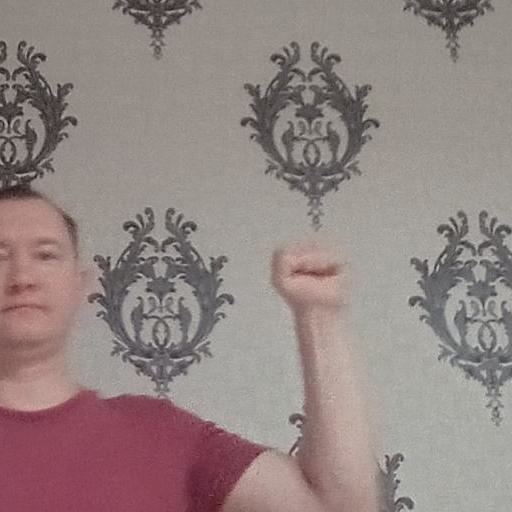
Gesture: fist